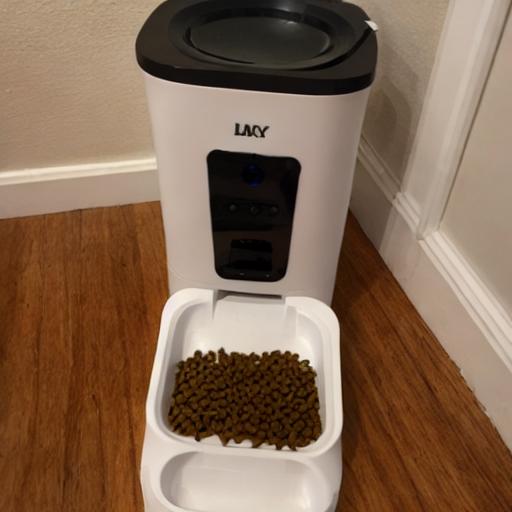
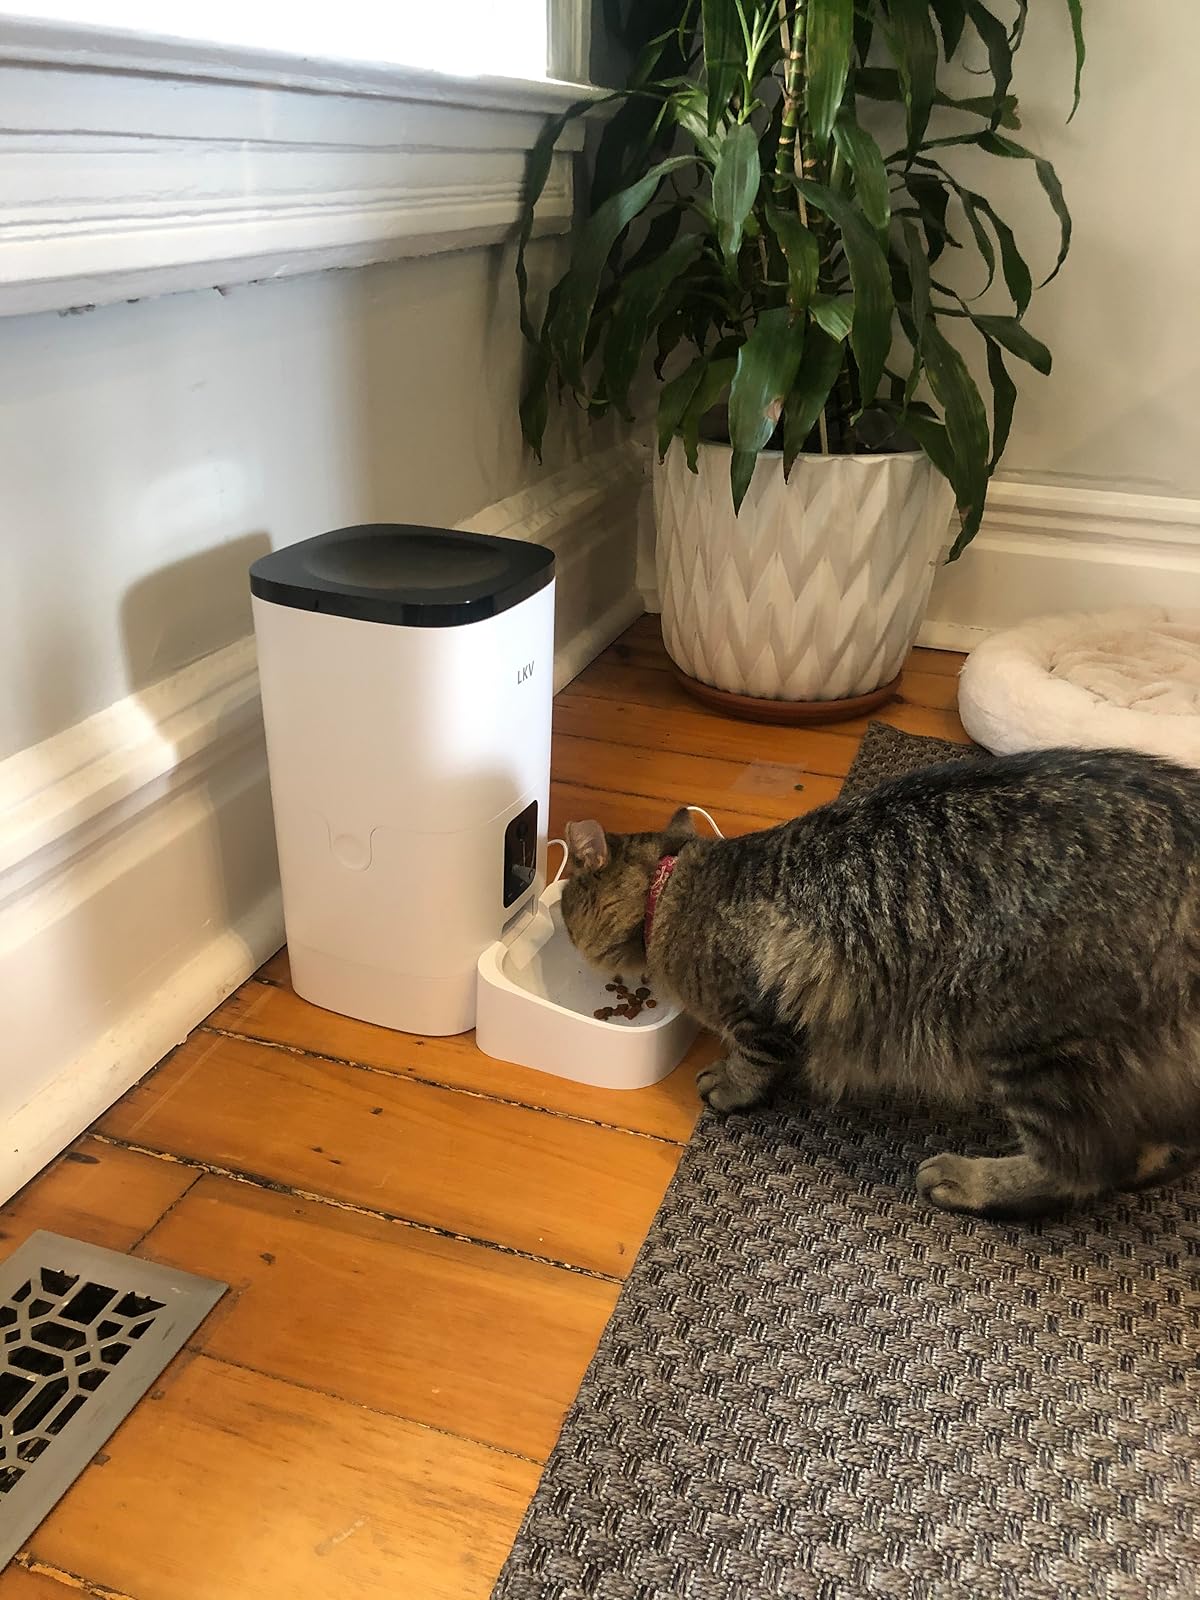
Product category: items_feeder
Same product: no